1941 NCAA basketball championship game

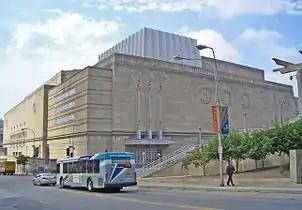
The Municipal Auditorium in Kansas City, Missouri, hosted the championship game.

The 1941 NCAA University Division Basketball Championship Game was the finals of the 1941 NCAA basketball tournament and it determined the national champion for the 1940-41 NCAA men's basketball season. The game was played on March 29, 1941, at Municipal Auditorium in Kansas City, Missouri. It featured the Wisconsin Badgers of the Big Ten Conference, and the Washington State Cougars of the Pacific Coast Conference.